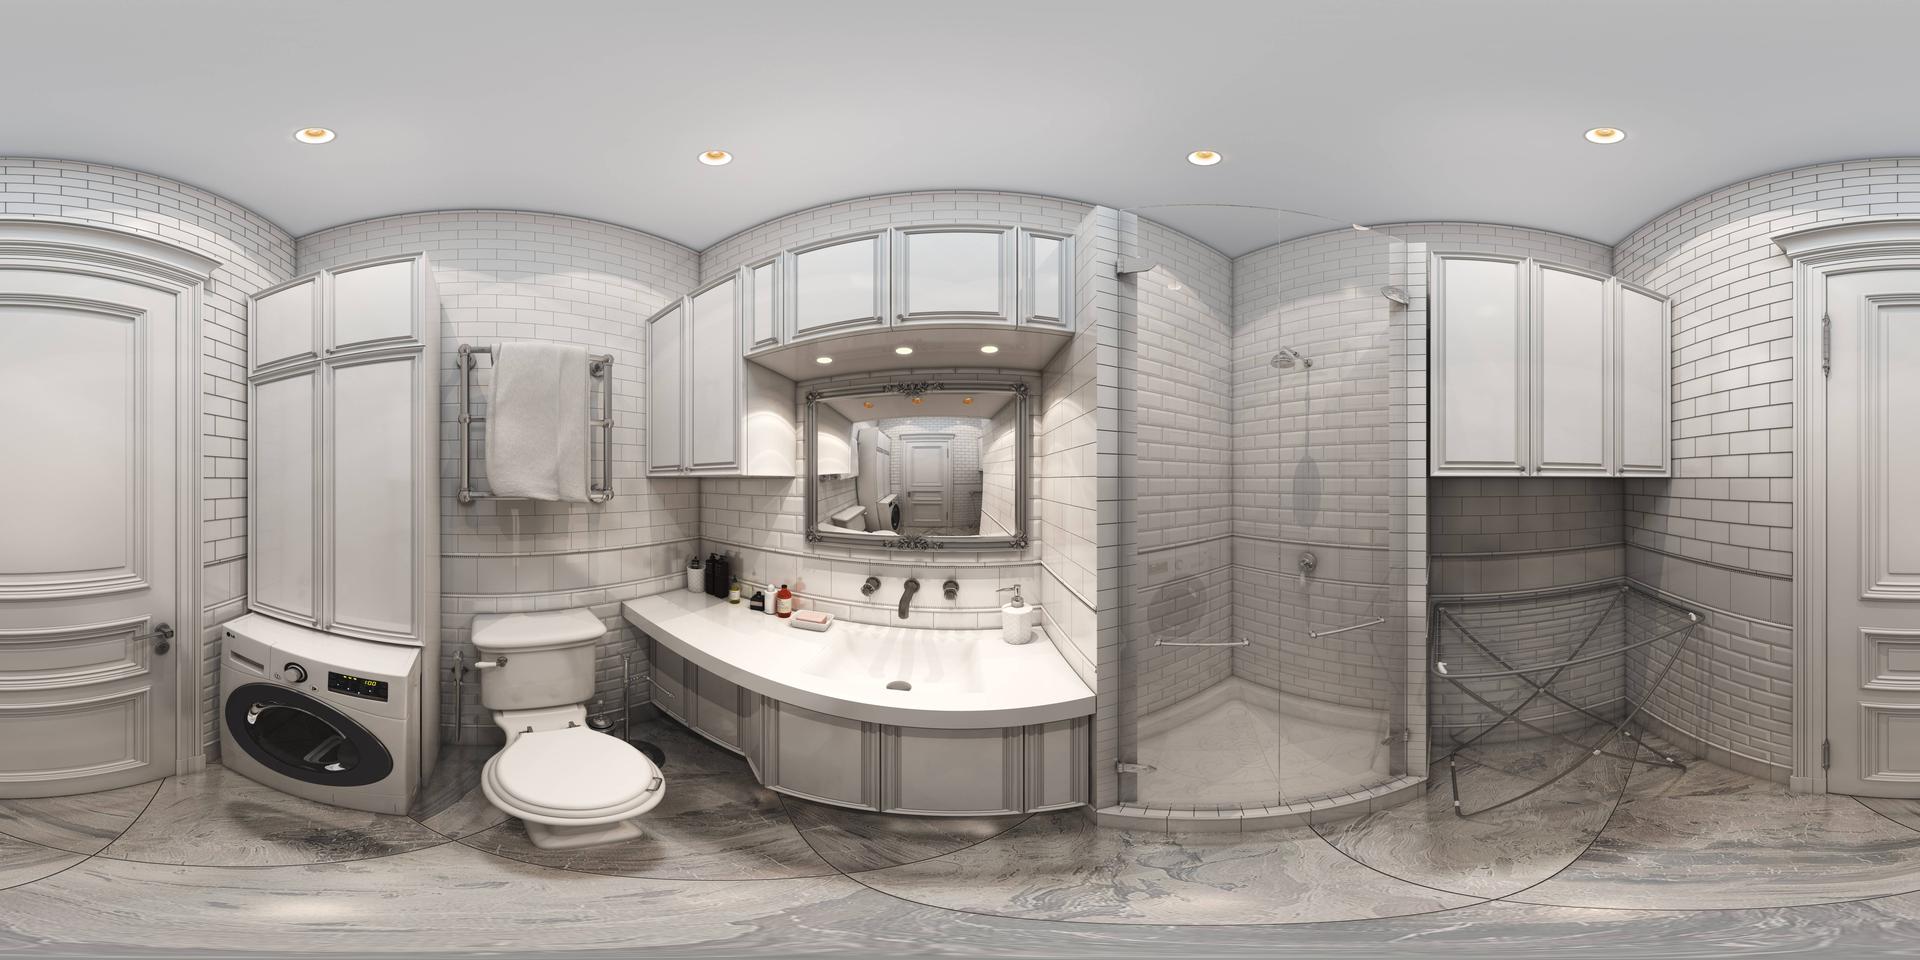
Referred object: The mirror above the table

Referred object: the ornate framed mirror